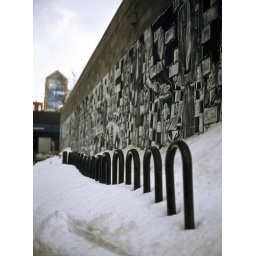
Some great wall painting across the street from the Pita Pit in downtown Regina.